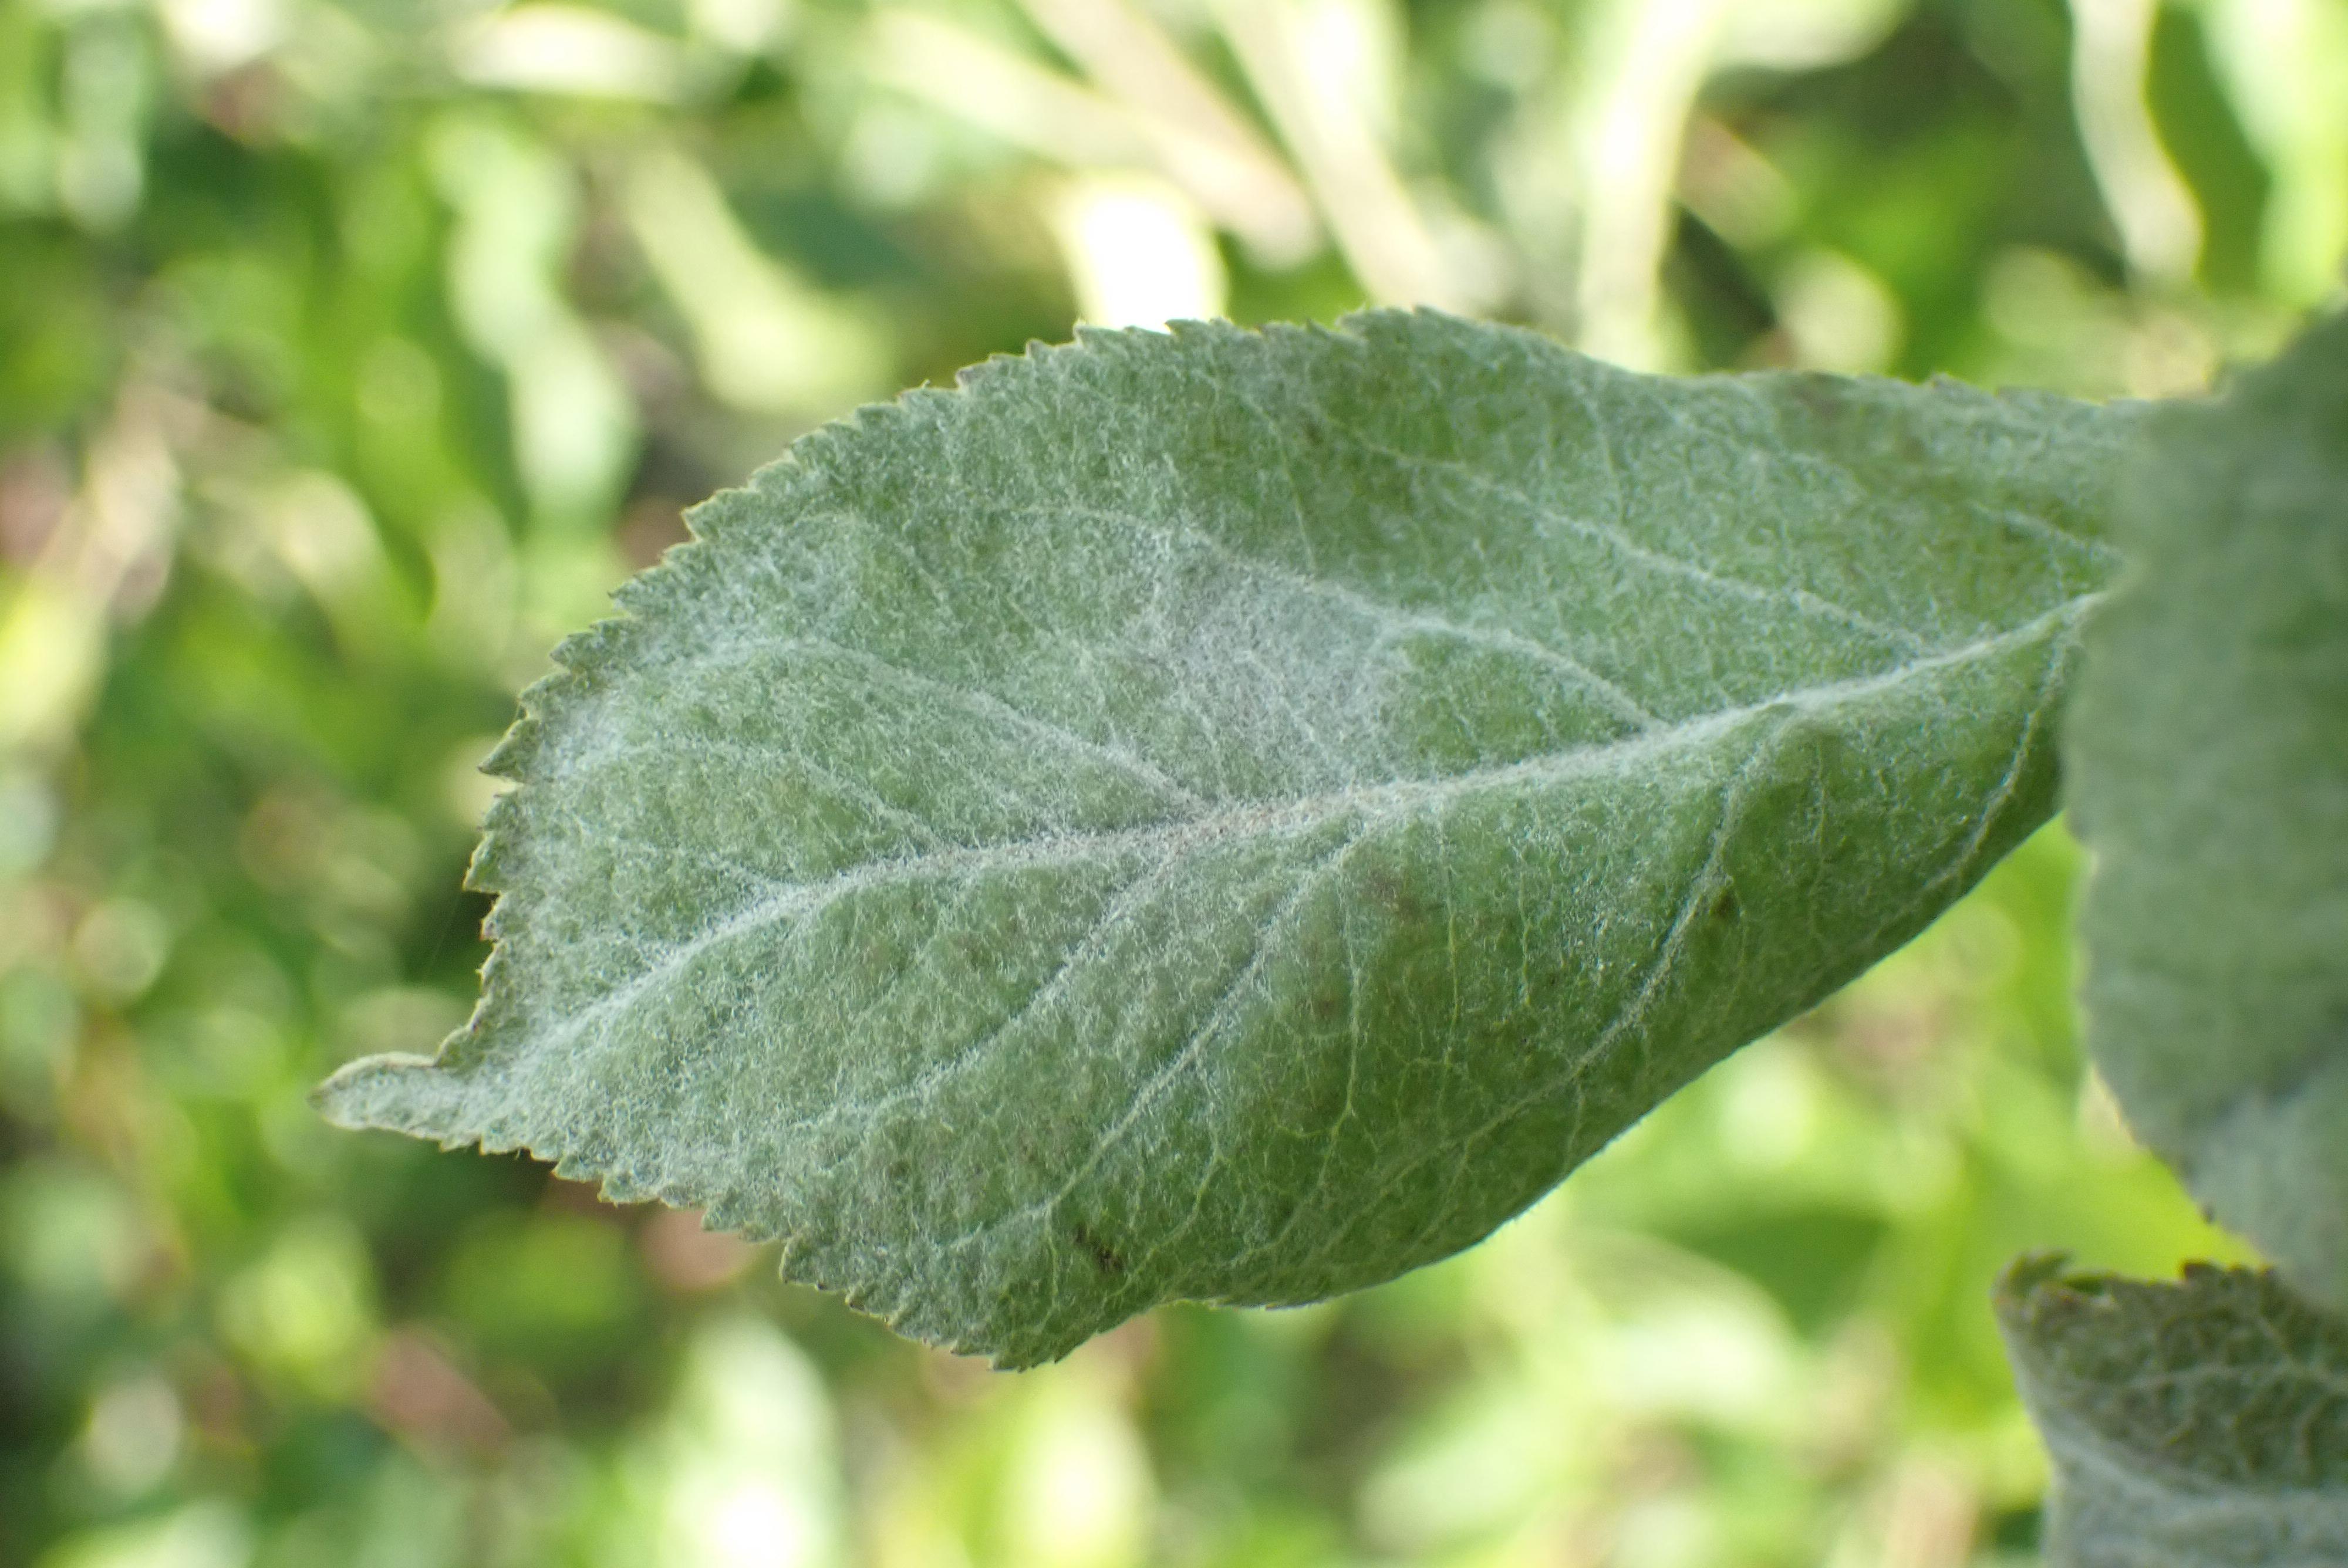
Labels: powdery_mildew